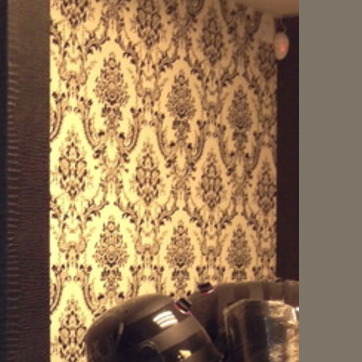
Material: wallpaper